1998 FIFA World Cup qualification

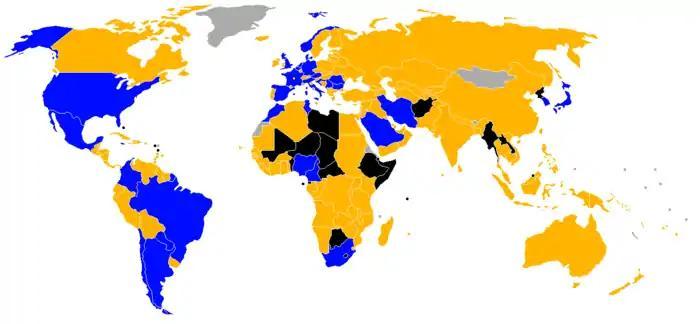

A total of 36 teams entered the competition. The Asian zone was allocated 3.5 places (out of 32) in the final tournament.